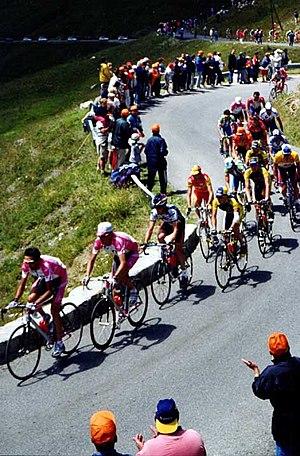
Etape du Tour de France au Col d'Allos en 2000
Le col d'Allos est un col de montagne des Alpes du Sud, situé dans le département français des Alpes-de-Haute-Provence en région Provence-Alpes-Côte d'Azur.
Le Tour de France 2000 est la 87ᵉ édition du Tour de France cycliste. Il se tient du 1ᵉʳ juillet au 23 juillet 2000 sur 21 étapes pour 3 662 km. Le départ a lieu au Futuroscope de Poitiers, avec une étape contre la montre ; l'arrivée se juge aux Champs-Élysées à Paris. Ce Tour est sans vainqueur depuis le déclassement de l'Américain Lance Armstrong en octobre 2012. Tous ses résultats obtenus depuis le 1ᵉʳ août 1998 lui ont été retirés pour plusieurs infractions à la réglementation antidopage. Ce Tour est le deuxième des sept qu'il aurait gagnés de 1999 à 2005.